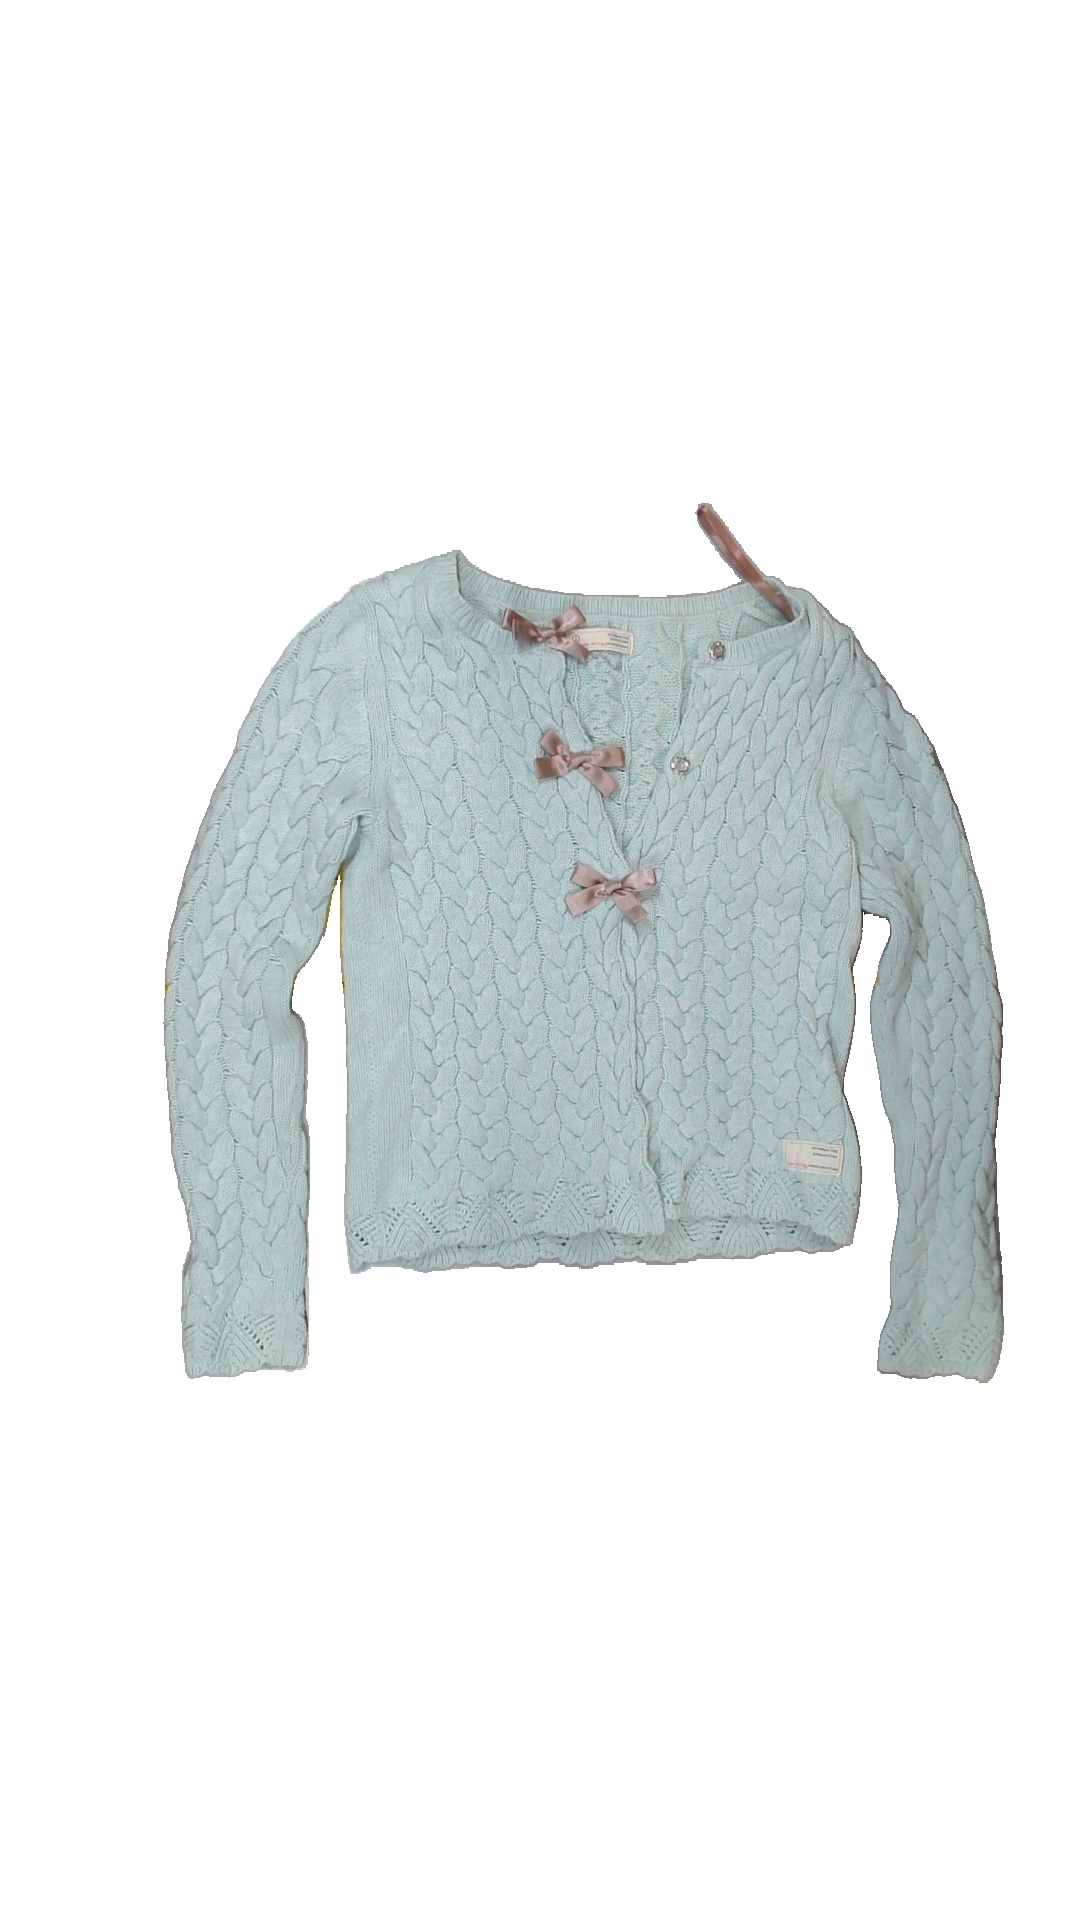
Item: Cardigan (Ladies)
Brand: Odd Molly
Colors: Turquoise
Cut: C-collar
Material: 100% cotton
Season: All
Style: No trend
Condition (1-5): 3
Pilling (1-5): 5
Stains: Yes
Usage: Reuse
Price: <50